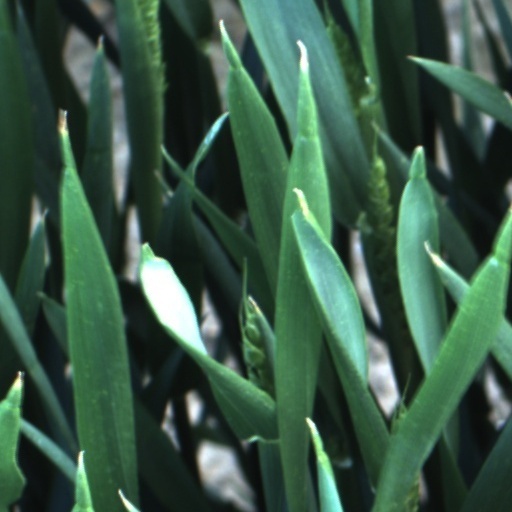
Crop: wheat